Gary Numan

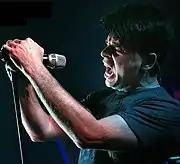
Numan performing in 2007

By 1994, Numan decided to stop attempting to crack the pop market and concentrate instead on exploring more personal themes, including his vocal atheism further (these themes had occasionally been explored on previous studio albums). His future wife Gemma encouraged him to strip away the influences of the more recent years. Numan thus sought a grittier, more industrial tone for his songwriting on his twelfth solo studio album "Sacrifice," on which, for the first time, he played almost all the instruments himself. Nine Inch Nails (NIN), who were influenced by Numan's music, and other bands with industrial tendencies were contemporaneously becoming famous, and "Sacrifice" received critical acclaim. According to Numan, the influence was mutual. He cites 1994's "Closer" as his favourite Nine Inch Nails song, and has said that 1989's "Head Like a Hole" has "the best chorus ever". Depeche Mode's eighth studio album "Songs of Faith and Devotion" (1993) that came out during the recording of "Sacrifice" became a massive influence on Numan that both musically and lyrically inspired his new, darker direction.